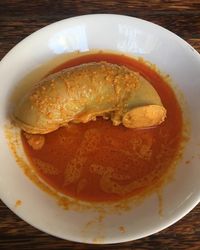
Label: gulai_tambusu